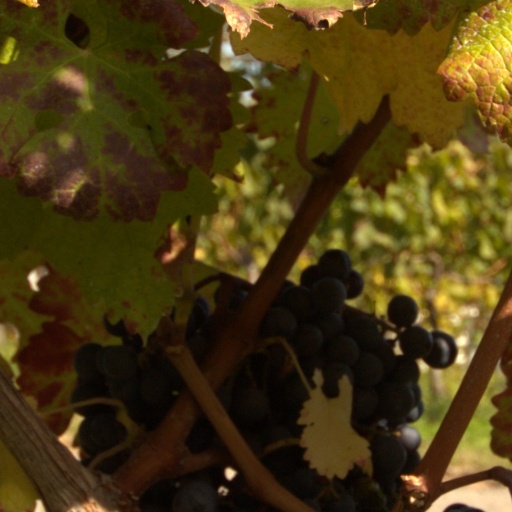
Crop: grape